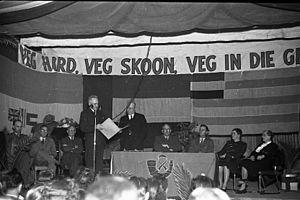
L'histoire de l'Afrique du Sud de 1948 à 1994 est marquée par la mise en place puis par le démantèlement de la politique d'apartheid. Successivement nommée Union d'Afrique du Sud puis République d'Afrique du Sud à partir de 1961, le pays connaît, durant cette période, un système de ségrégation raciale institutionnalisée. Trois ans de négociations constitutionnelles, à partir de 1991, entre le pouvoir blanc et les Partis anti-apartheid sont nécessaires pour que la démocratie représentative, que connaissait la minorité blanche soit étendue, en 1994, à la majorité noire de la population sud-africaine et que le premier président noir d'Afrique du Sud soit élu via des élections au suffrage universel.
Daniel François Malan est un pasteur de l'Église réformée hollandaise, journaliste et homme politique sud-africain, premier ministre de l'Union Sud-africaine de 1948 à 1954, période durant laquelle son gouvernement instaure la politique d'apartheid.